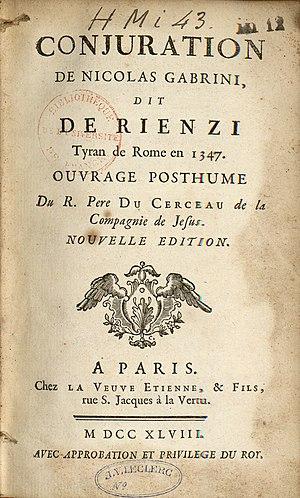
Jean-Antoine Du Cerceau, Conjuration de Nicolas Gabrini
Jean-Antoine du Cerceau, né à Paris le 12 novembre 1670 et décédé le 4 juillet 1730, est un prêtre jésuite français, poète, auteur dramatique et homme de lettres.